BORTAC

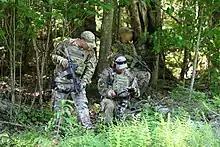
BORTAC supporting a manhunt after the 2015 Clinton Correctional Facility escape

In the 1980s, BORTAC worked with the Drug Enforcement Administration conducting counter narcotics operations in South America during Operation Snowcap.